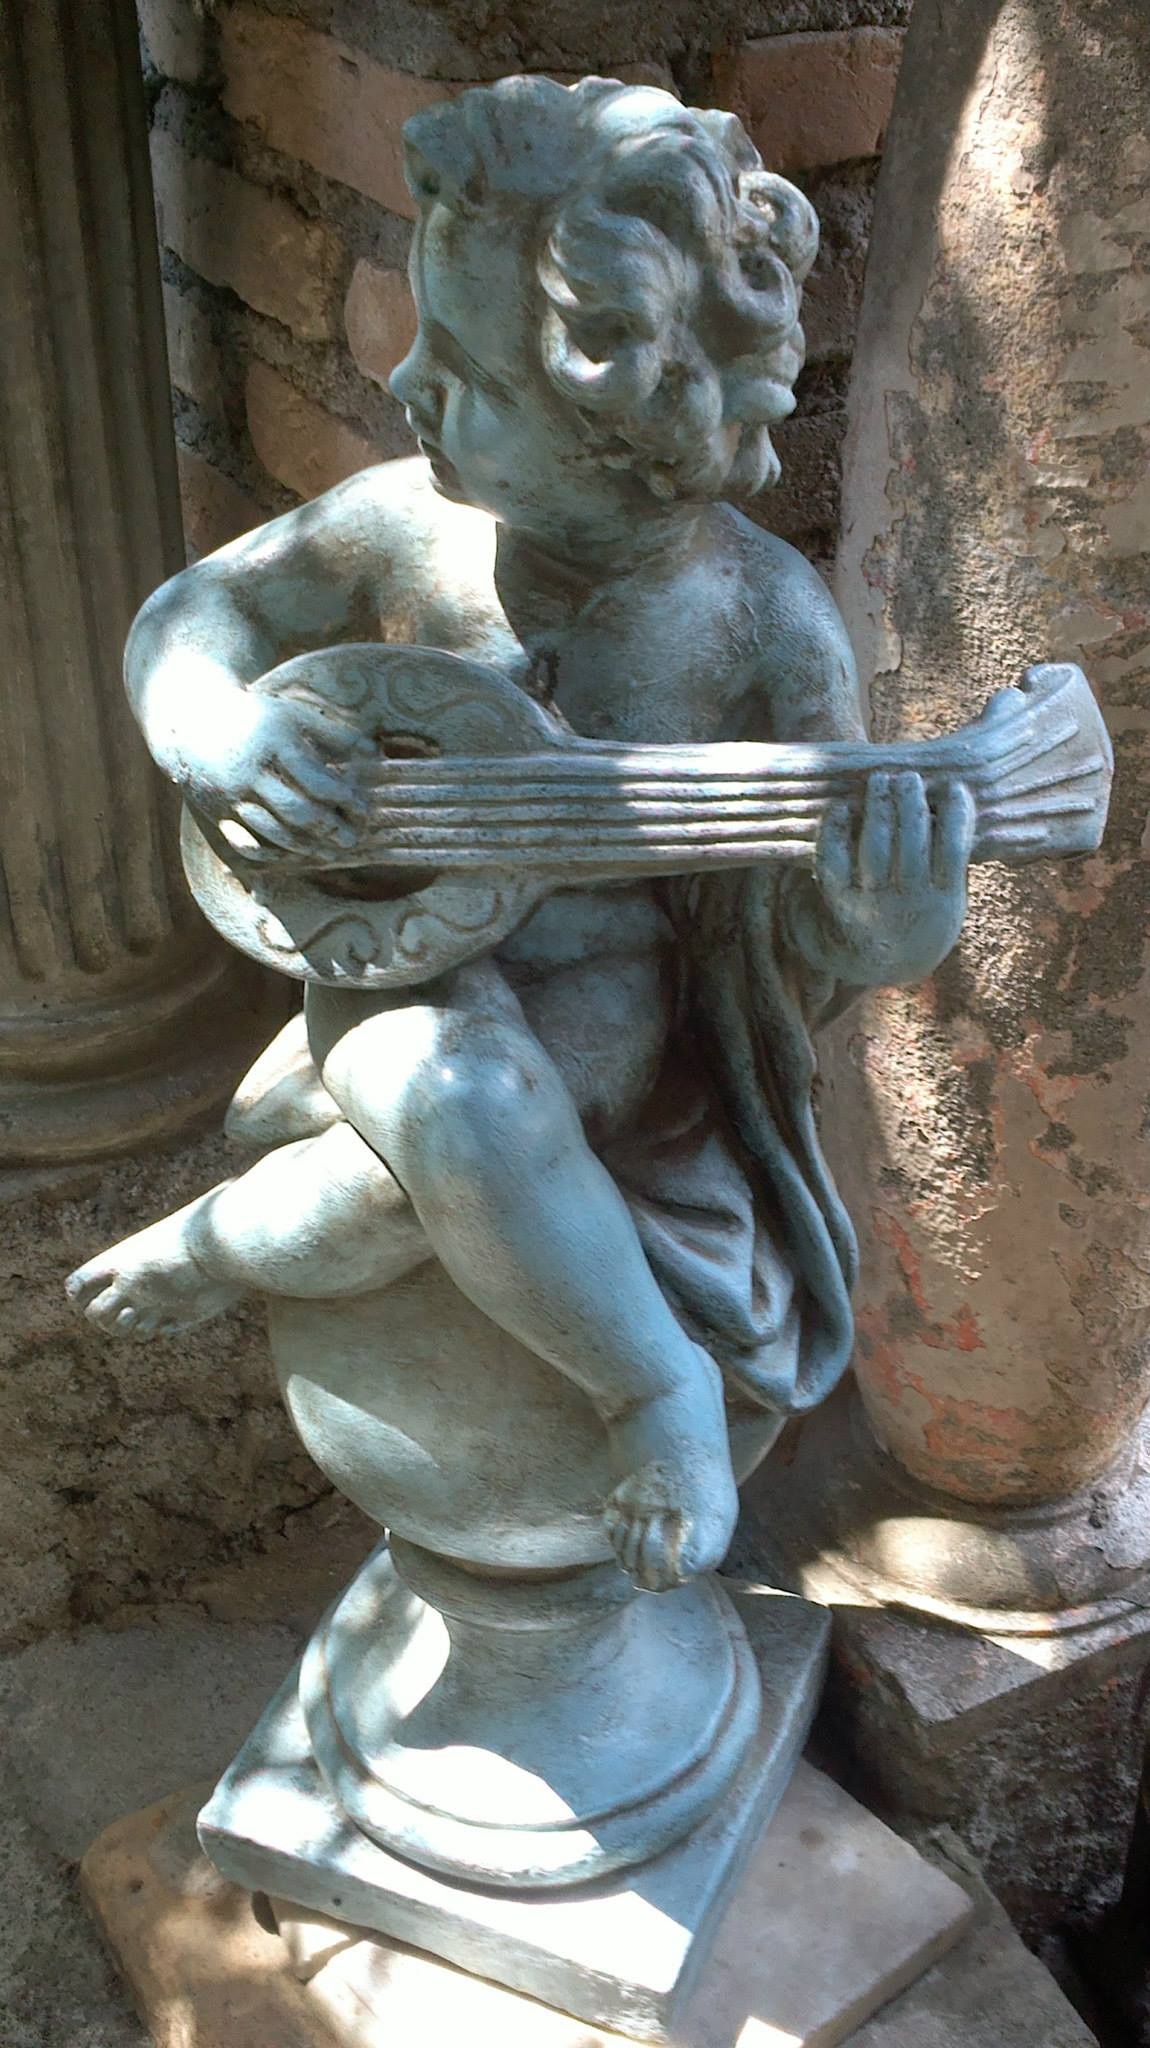
play, monument, statue, playing, sculpture, angel, art, temple, fountain, carving, cupid, cherub, water feature, lute, stone carving, ancient history, classical sculpture